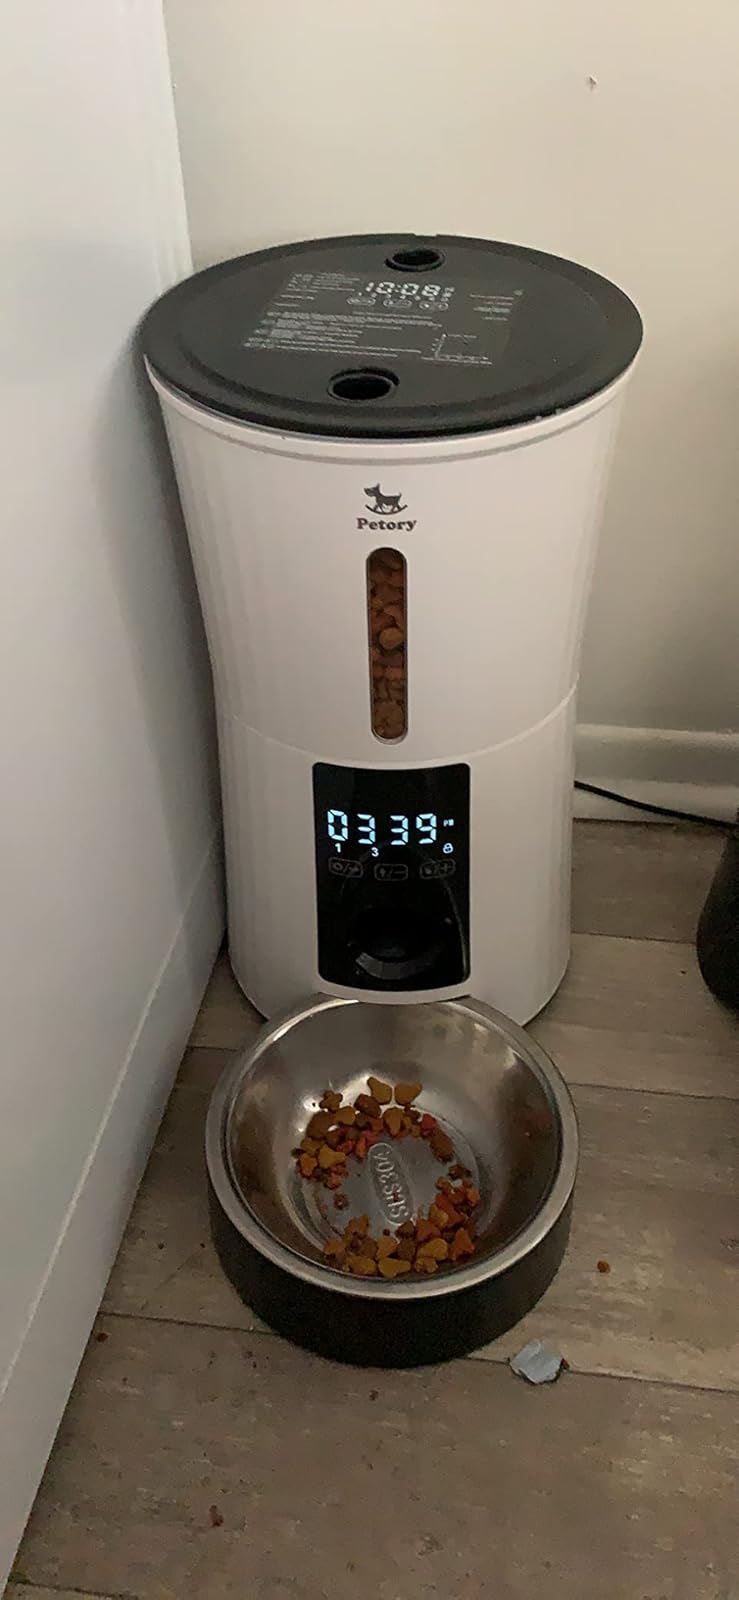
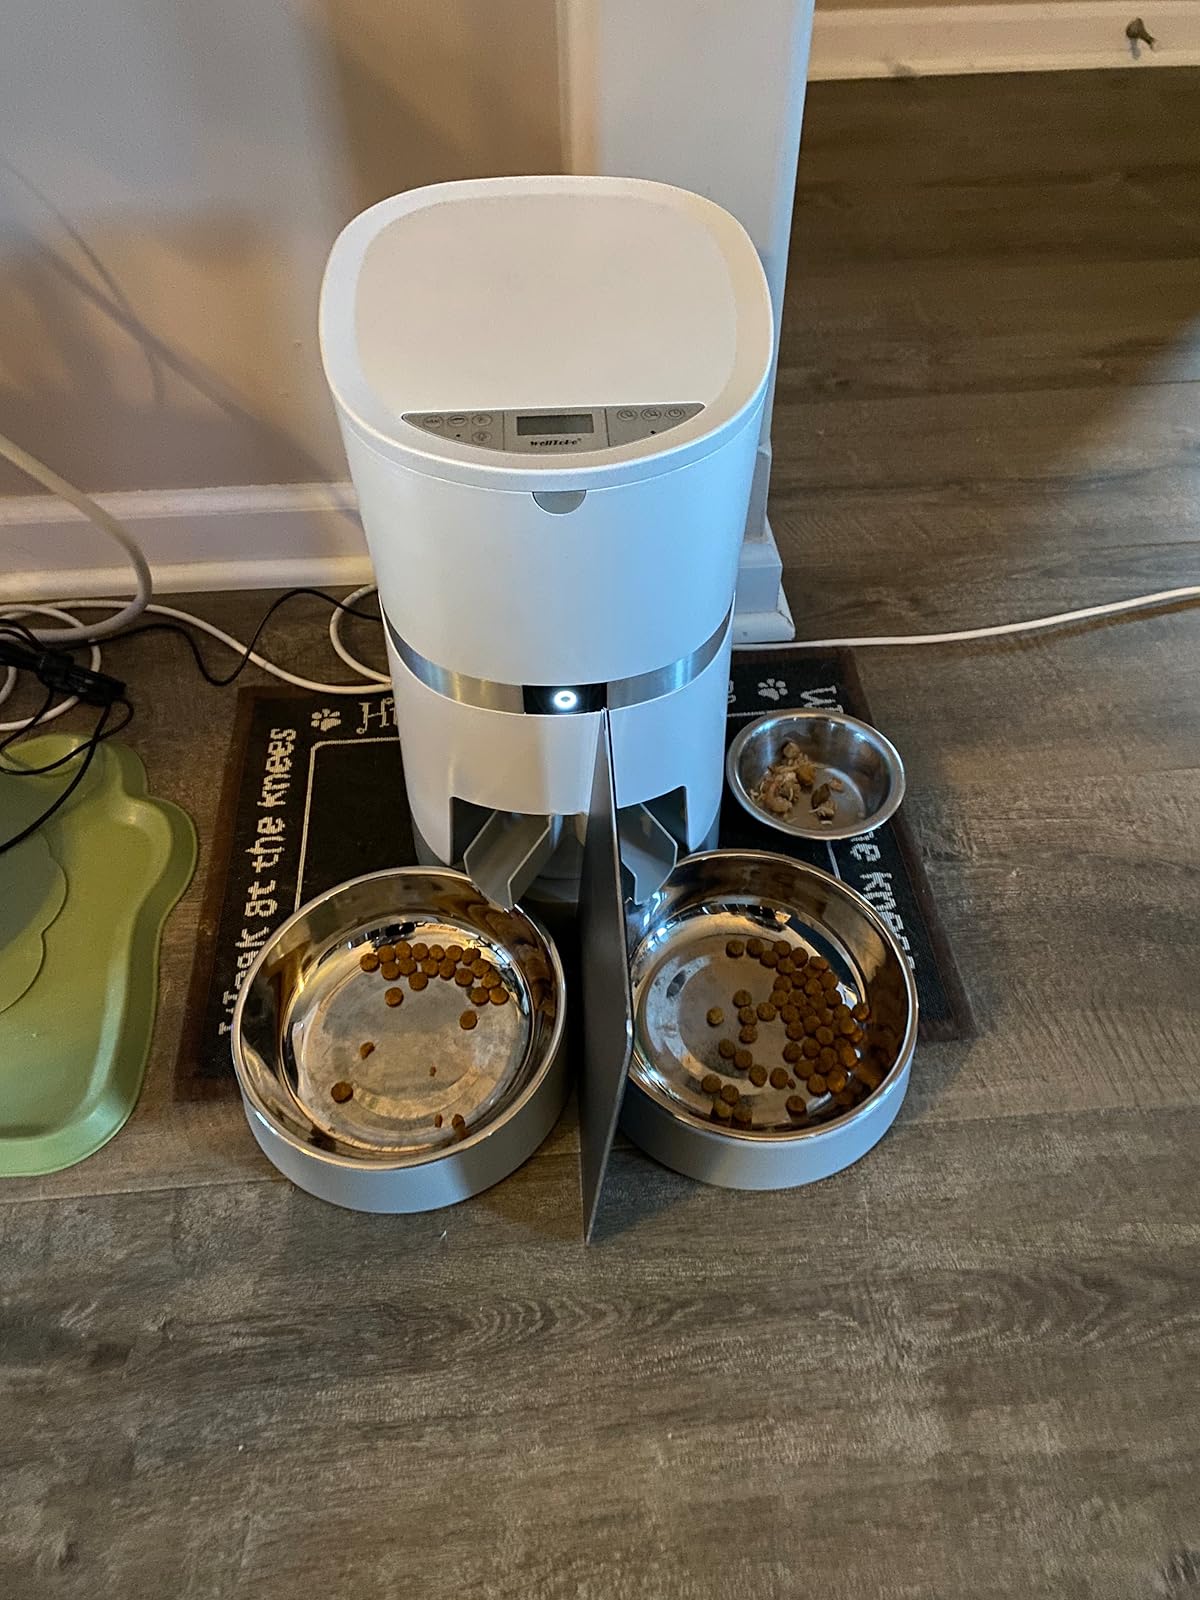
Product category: items_feeder
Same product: no